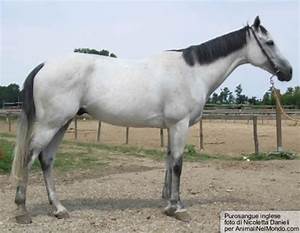
Label: cavallo